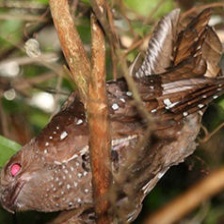
Species: OILBIRD
Scientific name: STEATORNIS CARIPENSIS